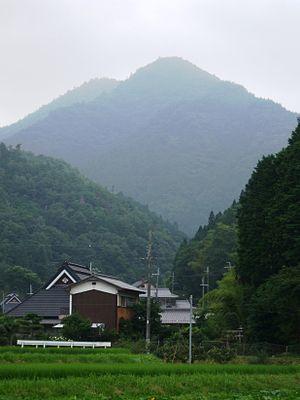
Le mont Shirakami, ou Tamba-Fuji, est une montagne culminant à 721 m d'altitude à Sasayama dans la préfecture de Hyōgo au Japon.